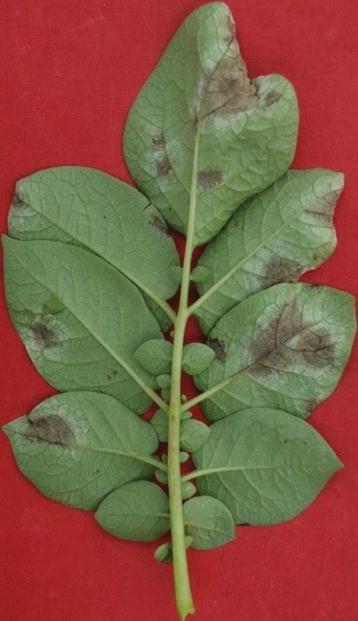
Plant: Potato
Disease: potato late blight